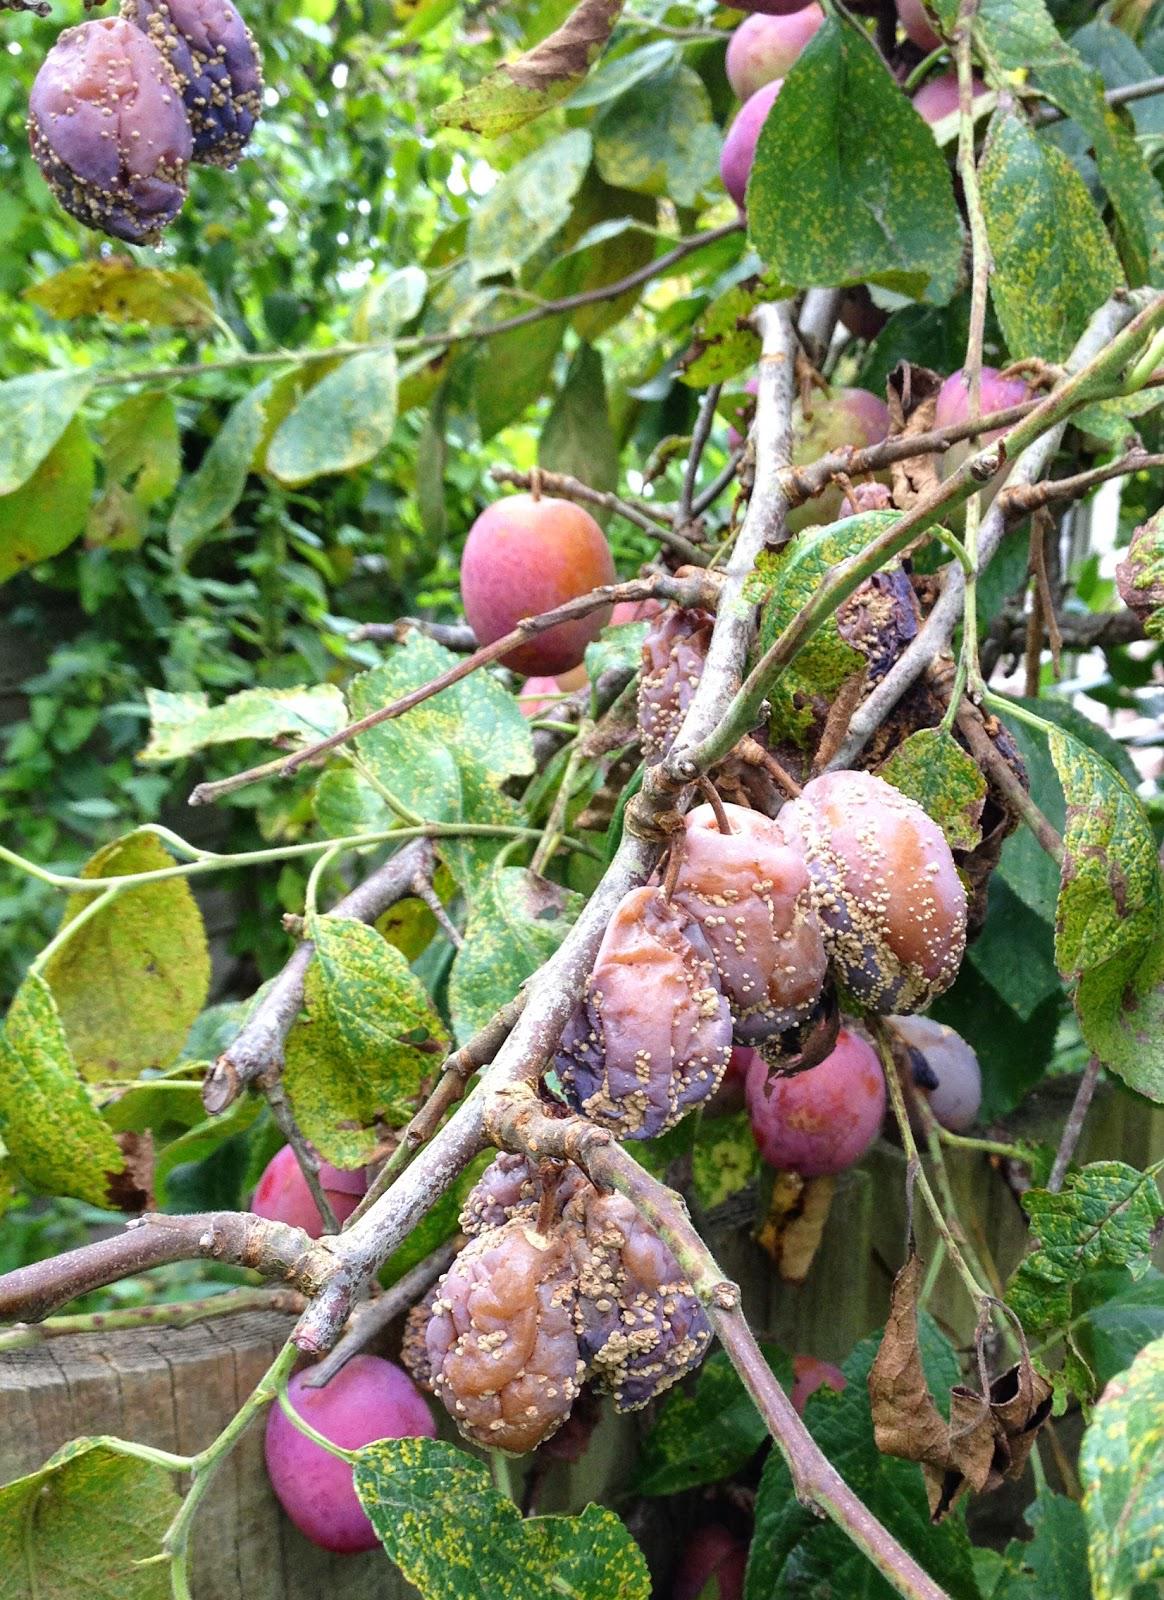
Plant: Plum
Disease: plum brown rot